Healthcare in Georgia (country)

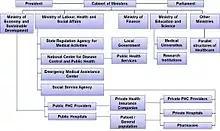
Organizational Struqture of Health care System (MoLHSA)

The health care system in Georgia is highly decentralized and was extensively privatized from 2007 to 2012. Regulations are also very liberal and MoLHSA is now working to ensure the quality of care provided is adequate.